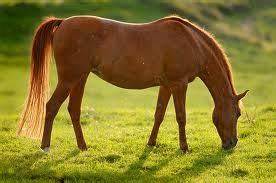
Label: cavallo